Colby's Clubhouse

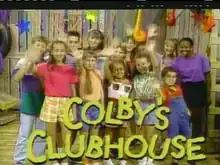
Title card for the show

Colby's Clubhouse is an American Christian live-action children's television show that teaches principles from the Bible through songs and everyday situations. The main character is Colby, an anthropomorphic computer. Colby has the entire Bible programmed into his memory. The show was written and produced by Peter and Hanneke Jacobs and was originally aired on Trinity Broadcasting Network, with Peter playing the part of Colby. It originally aired from 1995 to 2000 with several changes of cast members. The first episode aired on November 19, 1995, and it was last aired on December 31, 2000. The show was primarily shot in Orange County, California. On December 30, 2006, the show was removed from TBN, although it remains on the network's Smile of a Child digital subchannel. Albums and videotapes featuring Colby the Computer were produced. However, many of these were produced before the TBN series and feature different children.